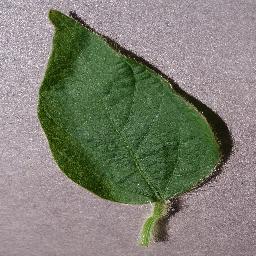
Label: Soybean___healthy